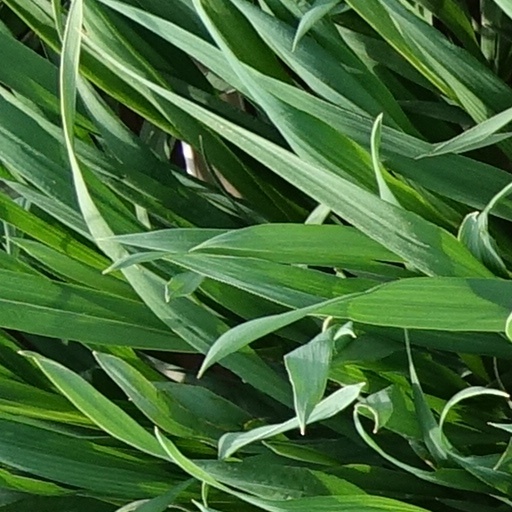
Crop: wheat